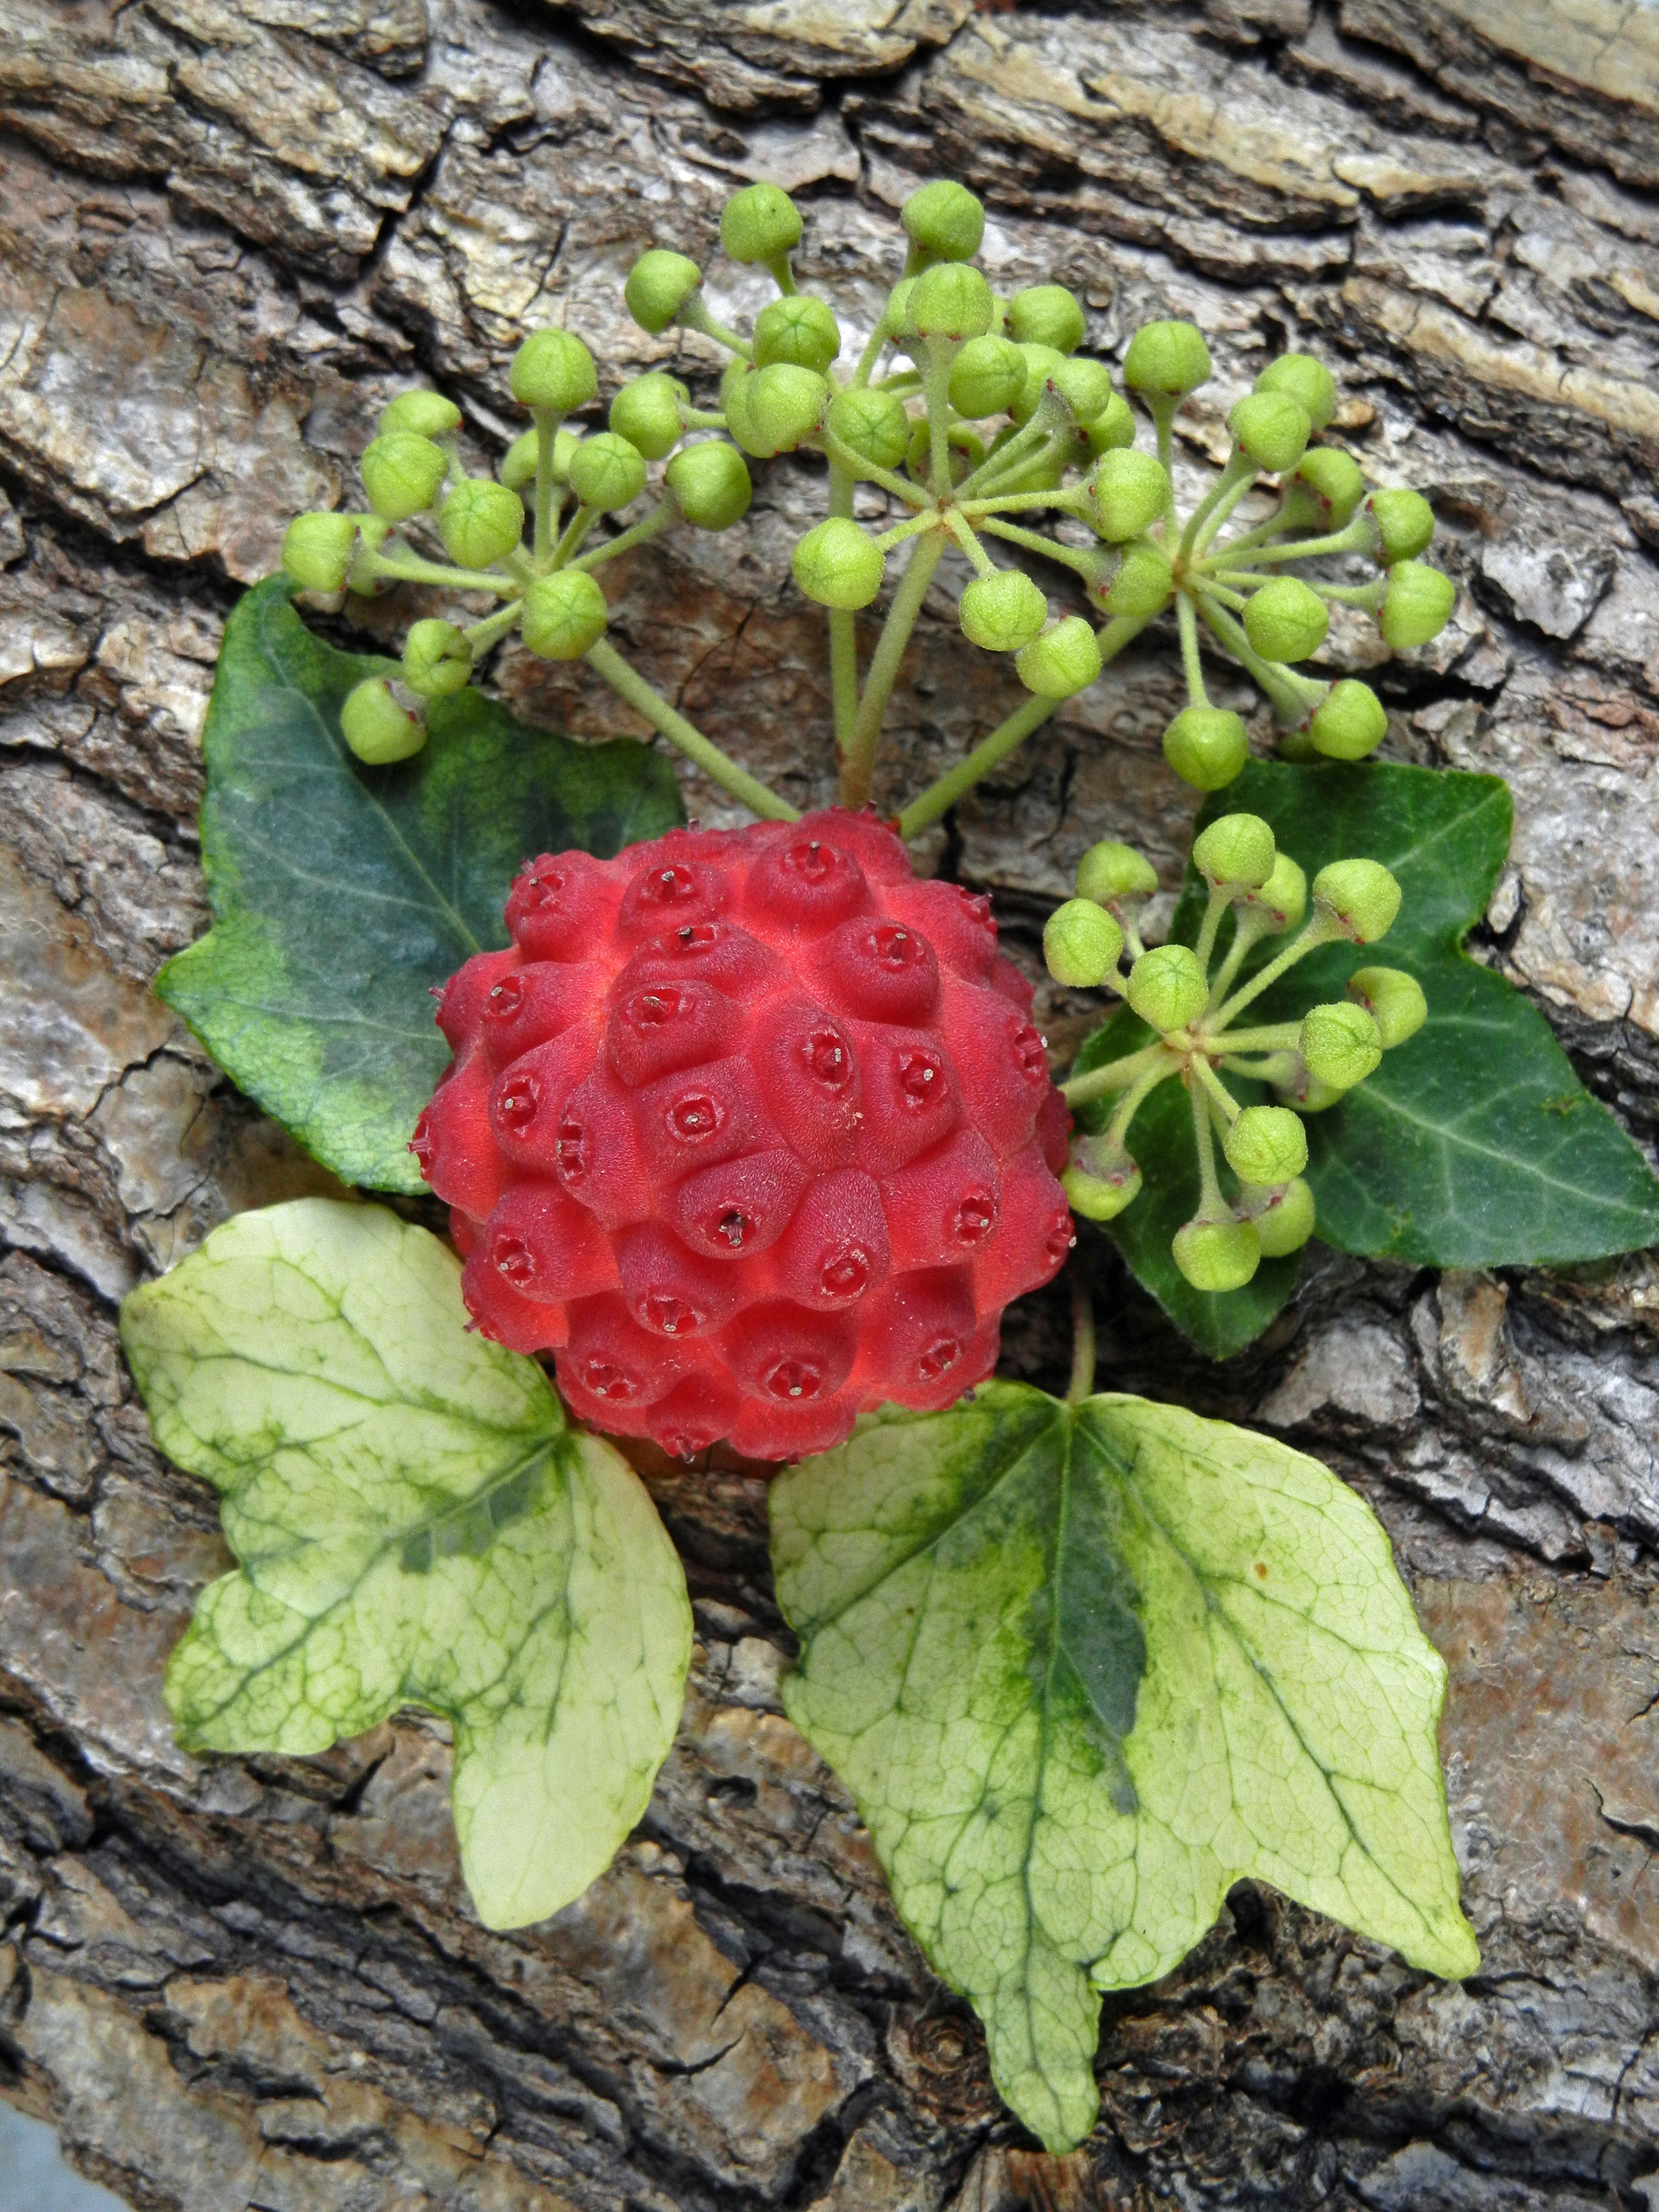
tree, plant, fruit, berry, leaf, flower, log, green, red, produce, botany, garden, flora, flower arrangement, flowers, arrangement, fruits, dogwood, cornus, flowering plant, land plant, dogwood greenhouse, cornaceae, asian dogwood, ornus kousa